Ficus Ruminalis

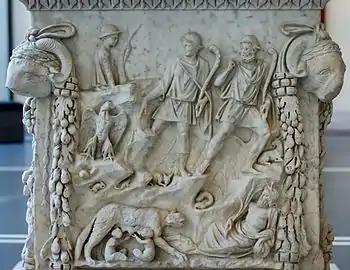
Romulus and Remus, the Lupercal, Father Tiber, and the Palatine on a relief from an altar dating to the reign of Trajan (AD 98-117)

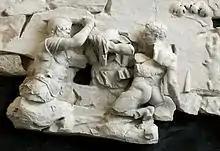
A scene of combat, perhaps between Romulus and Remus, described by some ancient authors as having taken place near the Ficus Ruminalis. Pentelic marble, fragment from the frieze of the Basilica Aemilia, 1st century BC–1st century AD.

The Ficus Ruminalis was a wild fig tree that had religious and mythological significance in ancient Rome. It stood near the small cave known as the Lupercal at the foot of the Palatine Hill and was the spot where according to tradition the floating makeshift cradle of Romulus and Remus landed on the banks of the Tiber. There they were nurtured by the she-wolf and discovered by Faustulus. The tree was sacred to Rumina, one of the birth and childhood deities, who protected breastfeeding in humans and animals. St. Augustine mentions a Jupiter Ruminus.